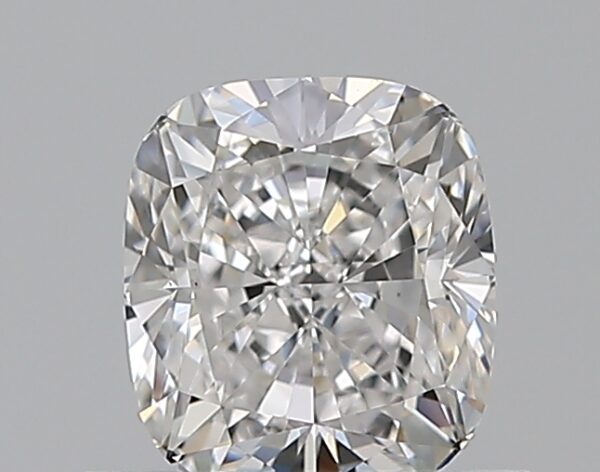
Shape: cushion
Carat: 0.72
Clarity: VS1
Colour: D
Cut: EX
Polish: EX
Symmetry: EX
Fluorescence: F
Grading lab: GIA
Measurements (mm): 5.36 x 4.79 x 3.34